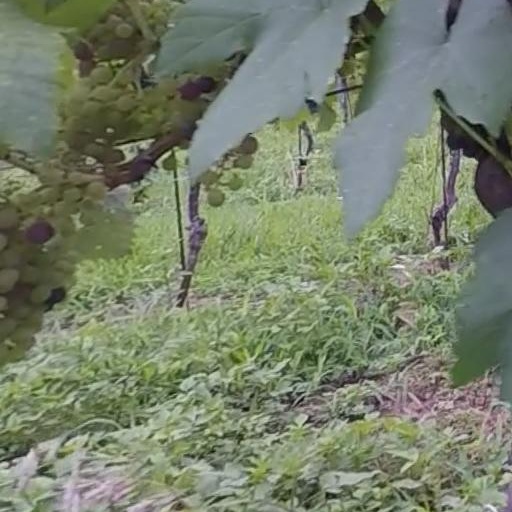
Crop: grape